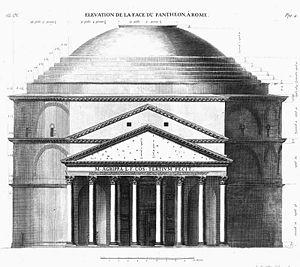
L’université de Virginie se trouve sur la côte Est des États-Unis à Charlottesville, dans l'État de Virginie. C'est aussi un site inscrit depuis 1987 au patrimoine mondial de l’Humanité défini par l’UNESCO. L’université a été fondée en 1819 par Thomas Jefferson, l’auteur de la Déclaration d’indépendance et le troisième président américain. L'université de Virginie est un établissement d'enseignement supérieur public réputé qui appartient au réseau Universitas 21. Toujours classée dans le top 25 des universités américaines, elle fait également partie des « Public Ivies », un réseau regroupant les meilleures universités publiques du pays, qui sont réputées dispenser un enseignement au niveau comparable à celui des établissements de la Ivy League.